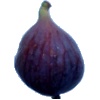
Label: fig